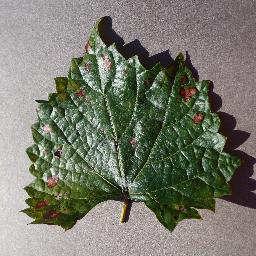
Label: Grape___Esca_(Black_Measles)